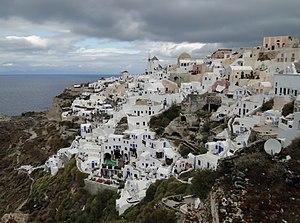
Vue de Oia, Santorin, Grèce